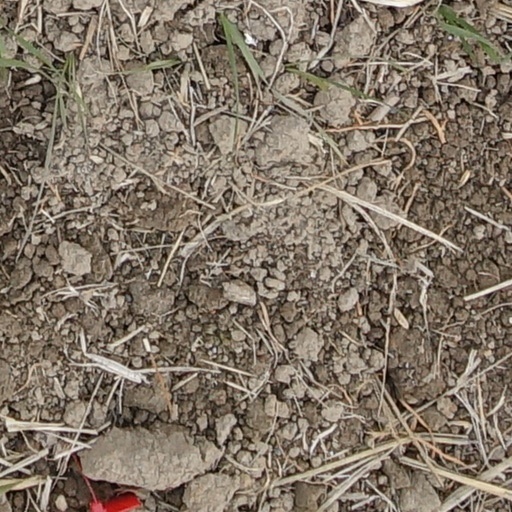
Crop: wheat